101 Collins Street

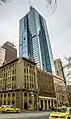
101 Collins Street tower, podium and the Collins Street streestcape.

It overtook Rialto Towers and became the tallest building in Melbourne and Australia until August 1991, when 120 Collins Street was completed. As of 2022, the tower is the sixth-tallest building in Melbourne and the 11th-tallest building in Australia when measured up to the tallest architectural point, which is the -tall spire.